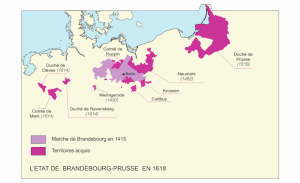
La Prusse en 1618
L'évolution territoriale de la Prusse et du Brandebourg est l'ensemble des modifications du territoire de cet ancien État, de la fondation de la marche de Brandebourg en 1157 à la dissolution de l'État libre de Prusse en 1947.